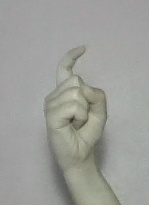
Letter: ra